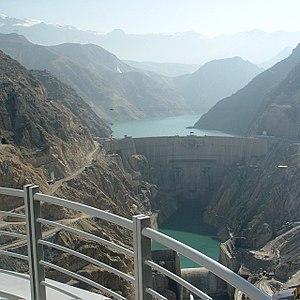
Le Khouzistan, Khuzestan ou Khouzestan est une des 31 provinces d'Iran. Elle est située au sud-ouest du pays, aux confins de l'Irak et du Golfe Persique. Sa capitale est Ahvaz et elle couvre une surface de 62 238 km². Les autres villes principales de la province sont Behbahan, Abadan, Andimechk, Khorramshahr, Bandar-e Emam, Dezfoul, Chouchtar, Omidiyeh, Izeh, Baghmalek, Mahshahr, Dasht-e Azadegan, Ramhormoz, Shadegan, Chouch, Masjed Soleiman, Aghadjari, Île Minu et Hoveyzeh.
Le secteur de l'énergie en Iran est extrêmement important dans l'économie nationale et très important au niveau mondial.